Question: What color is the writing on the plane?
Tambaya: Wanne launin ne rubutun jikin jirgin saman?
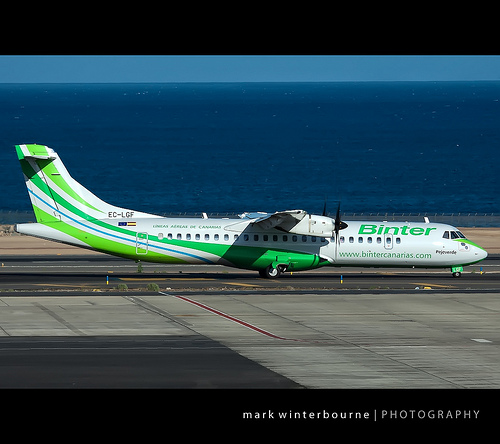
Answer: Green.
Amsa: Kore.